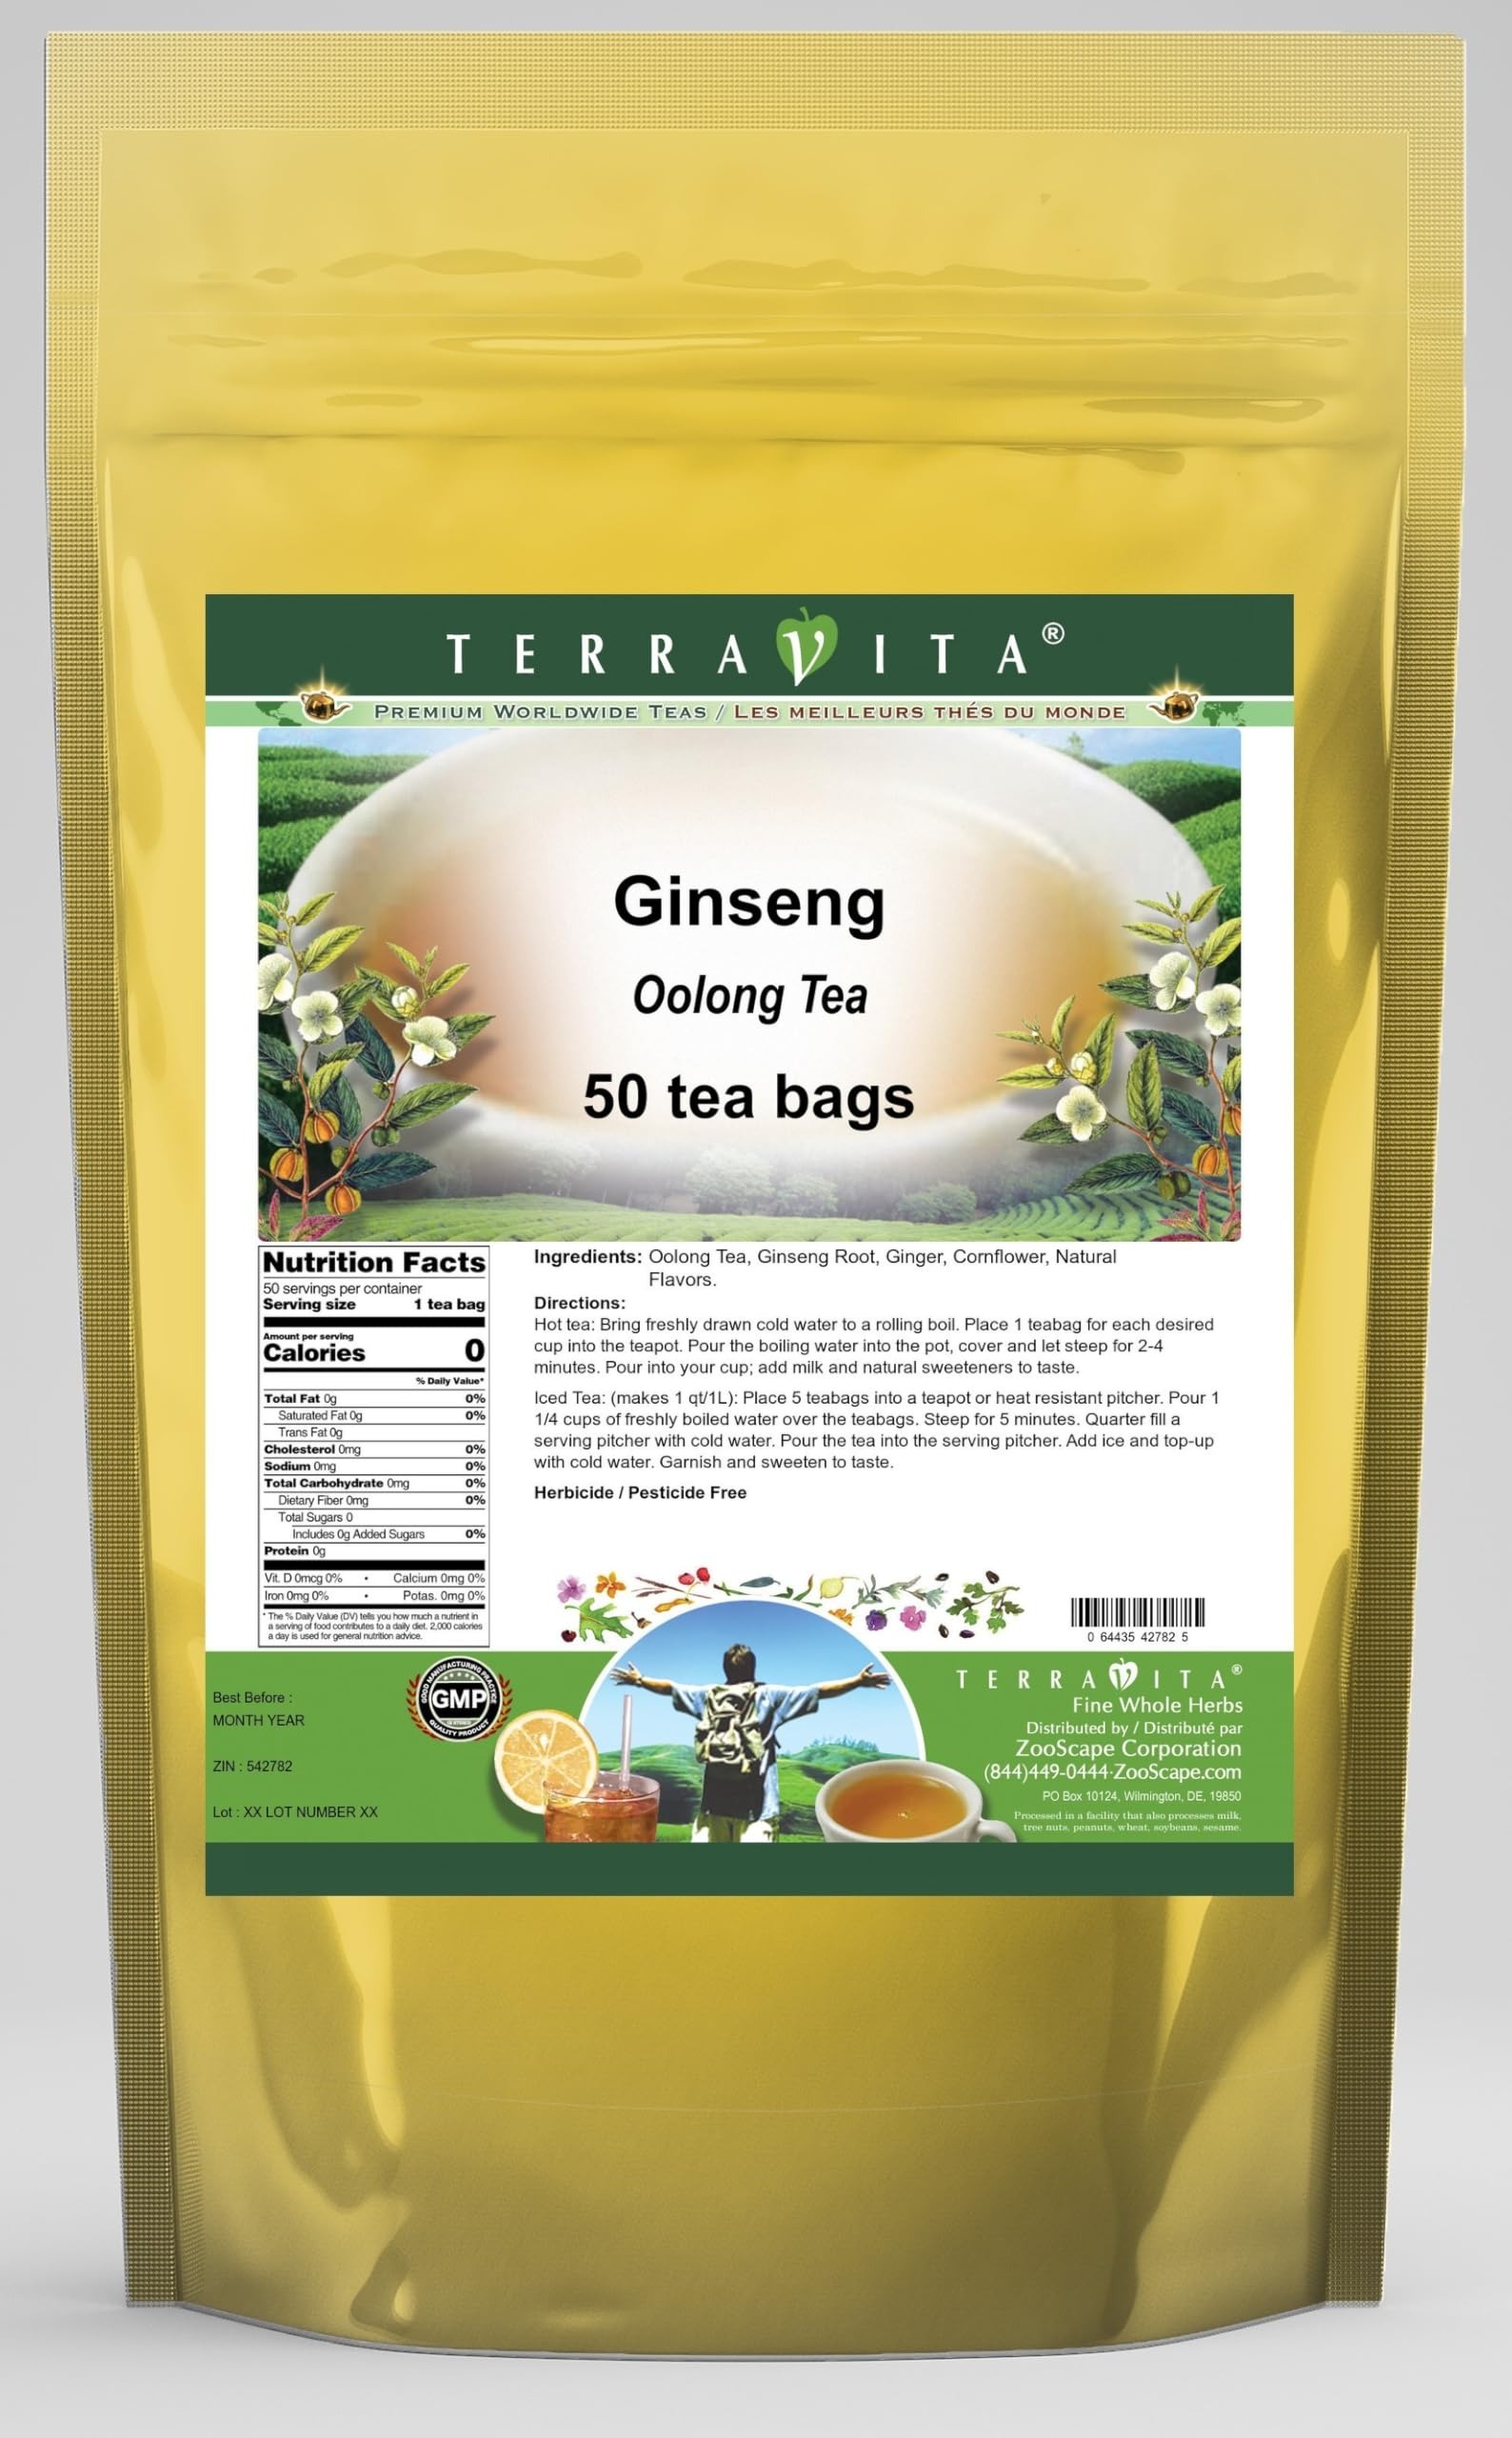
Item Name: Ginseng Oolong Tea (50 tea bags, ZIN: 542782) - 3 Pack
Bullet Point 1: Our Ginseng Oolong Tea is a luxurious flavored Oolong tea with Ginseng Root, Ginger and Cornflower that you can enjoy hot or cold! The Ginseng flavor and aroma is wonderful! - Ingredients: Oolong tea, Ginseng Root, Ginger, Cornflower and Natural Ginseng Flavor.
Bullet Point 2: No fillers.
Bullet Point 3: Manufacturer: TerraVita
Bullet Point 4: Size: 50 tea bags
Bullet Point 5: Oolong Tea Bags - Packed in a convenient upright pouch!
Product Description: Our Ginseng Oolong Tea is a luxurious flavored Oolong tea with Ginseng Root, Ginger and Cornflower that you can enjoy hot or cold! The Ginseng flavor and aroma is wonderful! - Ingredients: Oolong tea, Ginseng Root, Ginger, Cornflower and Natural Ginseng Flavor. - Hot tea brewing method: Bring freshly drawn cold water to a rolling boil. Place 1 teabag for each desired cup into the teapot. Pour the boiling water into the pot, cover and let steep for 2-4 minutes. Pour into your cup; add milk and natural sweeteners to taste. - Iced tea brewing method: (to make 1 liter/quart): Place 5 teabags into a teapot or heat resistant pitcher. Pour 1 1/4 cups of freshly boiled water over the teabags. Steep for 5 minutes. Quarter fill a serving pitcher with cold water. Pour the tea into the serving pitcher. Add ice and top-up with cold water. Garnish and sweeten to taste. - TerraVita is an exclusive line of premium-quality, natural source products that use only the finest, purest and most potent ingredients found around the world. TerraVita is hallmarked by the highest possible standards of purity, potency, stability and freshness. All of our products are prepared with the highest elements of quality control, from raw materials through the entire manufacturing process, up to and including the moment that the bottles or bags are sealed for freshness and shipped out to you. Our highest possible standards are certified by independent laboratories and backed by our personal guarantee. - TerraVita exists to meet and ensure your family's health and wellness without the harmful effects of chemicals and health products. We strive to make all of our products affordable and reliable and are constantly searching the market to maintain our affordability and to look for new ways to serve you and the
Value: 150.0
Unit: Count

Price: 56.01